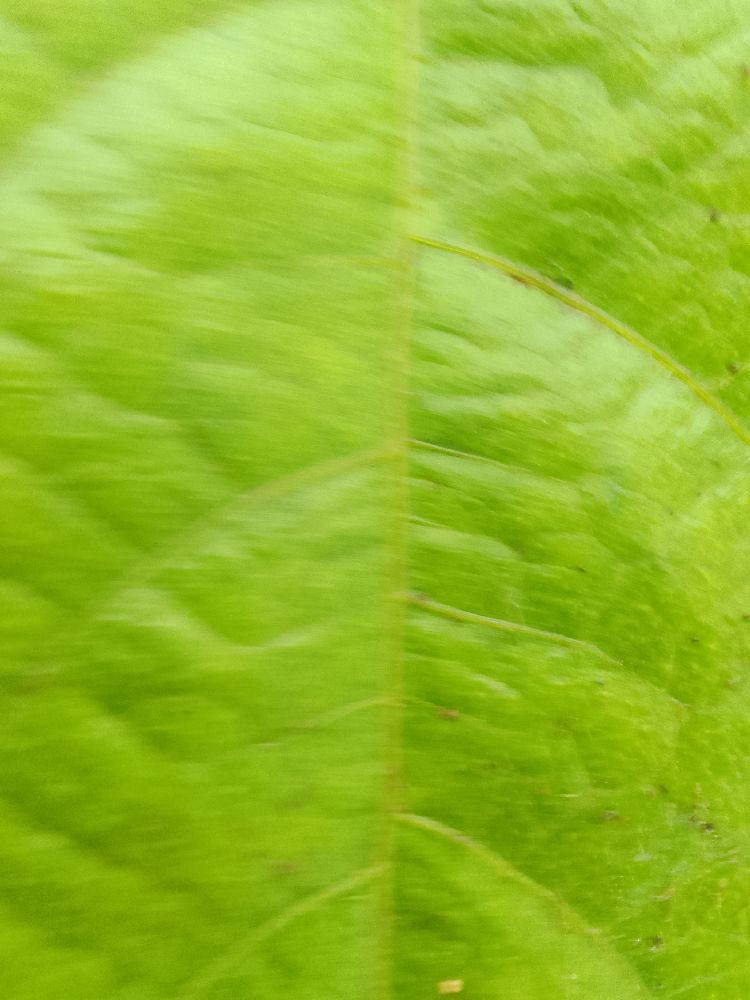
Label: healthy